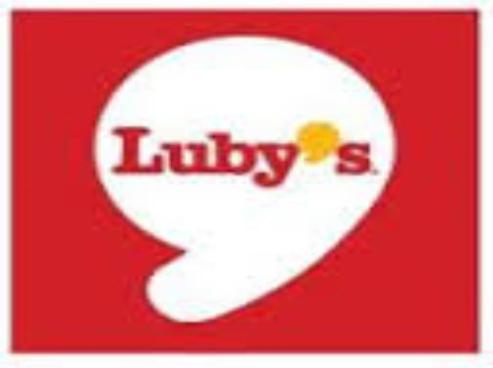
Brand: luby's
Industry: Food